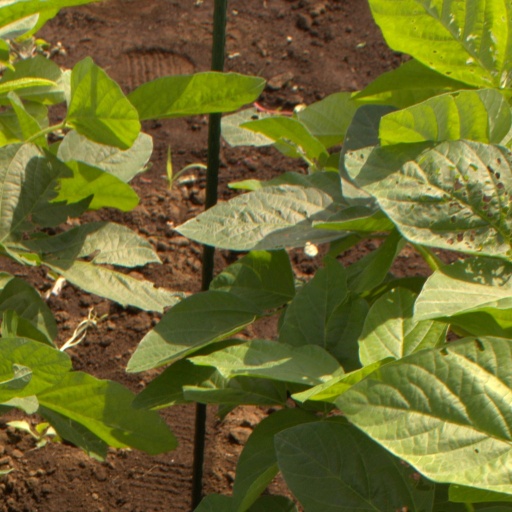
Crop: soybean